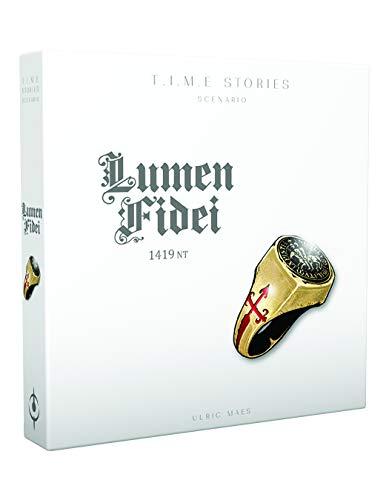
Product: TIME Stories: Lumen Fidei
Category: Toys & Games | Games & Accessories | Board Games
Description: Stories is required to play.
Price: $23.99
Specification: ProductDimensions:2.1x8.8x8.8inches|ItemWeight:1.18pounds|ShippingWeight:1.32pounds(Viewshippingratesandpolicies)|ASIN:B071VVF86J|Itemmodelnumber:ASMSCTS06US|Manufacturerrecommendedage:14yearsandup